List of Portsmouth F.C. managers

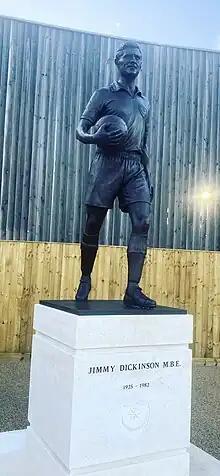
Statue of Jimmy Dickinson, player for Portsmouth from 1946 to 1965 and manager of Portsmouth 1977 to 1979, outside Fratton Park

Portsmouth Football Club is a professional football club based in Milton, Portsmouth, in Hampshire, England. The club was formed at 12 High Street, Old Portsmouth on 5 April 1898 as Portsmouth Football and Athletic Company and was elected to the Southern League Division 1 for the 1899-1900 season and finished runners-up in their first season.